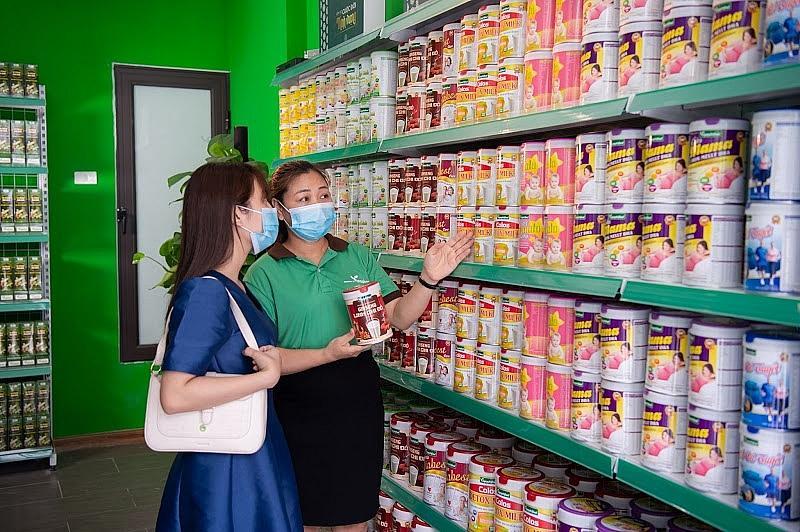
có một sản phẩm xuất hiện ở trên tay của người phụ nữ mặc áo xanh lá cây